Marcello Soleri

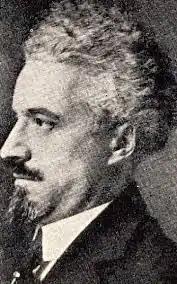
Marcello Soleri

On 28 July 1912 communal elections were held in which, despite being only 30, Marcello Soleri was elected of Cuneo, selected by his backers, according to one source, on account of his electability, combining as he did the dress sense of one of Alexander Dumas' musketeers with the abundant hairstyle of the true artist. As a liberal-democrat, he drew together, from among his fellow councillors, a coalition of support that included radical democrats, a banker, a prosperous silks entrepreneur and Angelo Segre, leader of the local "Vita Nova" lodge. He pushed through a formidable job-creation programme which featured a new "urban plan" which incorporated a fine new railway station for Cuneo, and also involved a crossing the Stura (later renamed the "Soleri Viaduct)". These high-profile projects, both completed in 1937, provided construction workers with lucrative employment in the area for a quarter century.